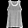
Label: T - shirt / top